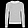
Label: Pullover